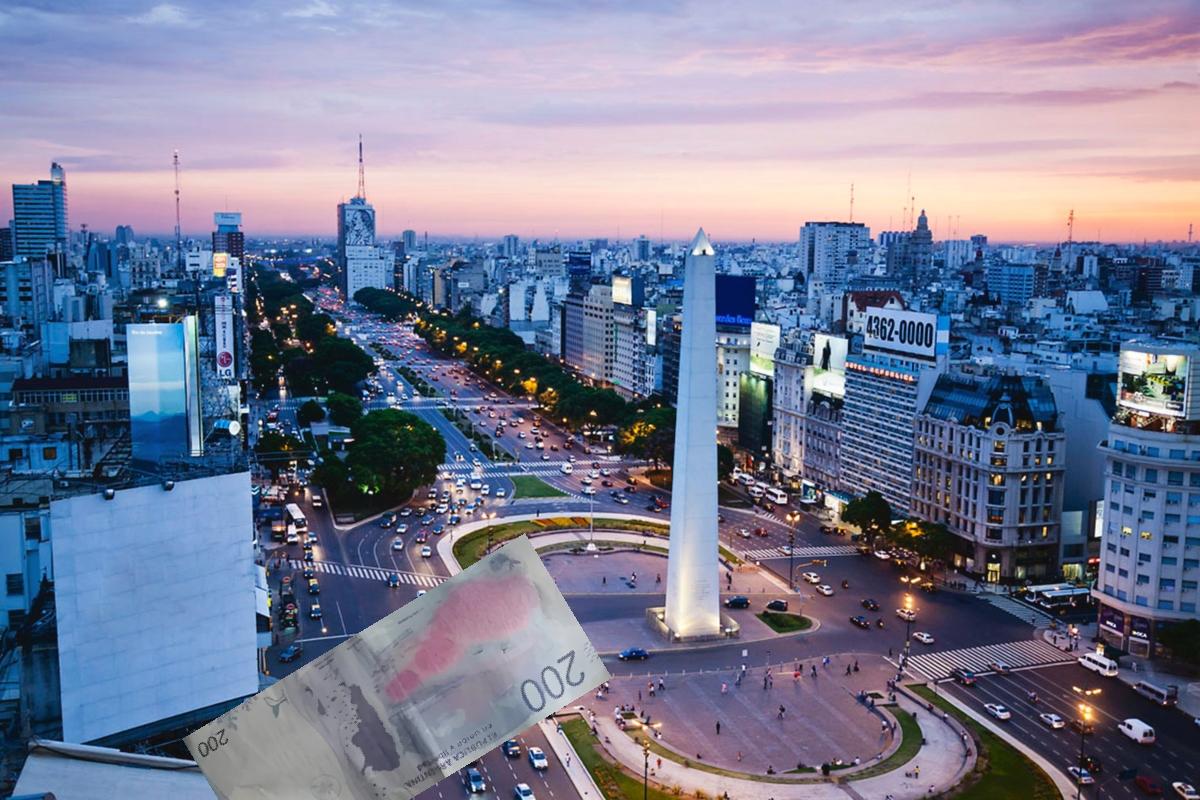
Denominación: 200